Yifei Ye

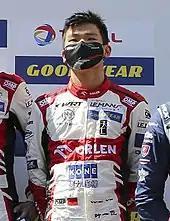
Ye in 2021

Yifei Ye (born 16 June 2000) is a Chinese racing driver who competes in the FIA World Endurance Championship for AF Corse. He is the 2021 European Le Mans Series and Asian Le Mans Series champion and previously competed in single-seater racing, winning the French F4 championship in 2016 and the Euroformula Open title in 2020.